Lance Comfort

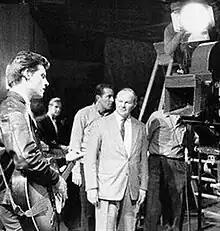
Directing Jess Conrad in "Rag Doll" (1961)

Lance Comfort (11 August 1908 – 25 August 1966) was an English film director. He was a prolific maker of B movies from 1945 to 1965.